She's Lost Control (film)

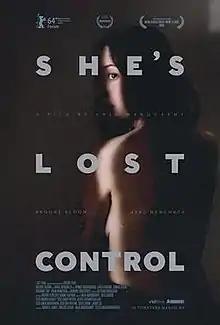
Film poster

She's Lost Control is a 2014 American drama film written and directed by Anja Marquardt in her directorial debut, nominated for two Film Independent Spirit Awards. The film stars Brooke Bloom as Ronah, a sexual surrogate whose professional intimacy with her male clients has begun to take over her personal life. The film premiered at the 64th Berlin International Film Festival on February 9, 2014, where it won the Forum section's top prize, the CICAE International Confederation of Art Cinemas Award, being called a "masterpiece" by the jury. One month later, "She's Lost Control" had its North American premiere at the SXSW Film Festival, followed by a New York premiere at the New Directors/New Films Festival at Film Society of Lincoln Center and MoMa, where it was described as a "stylish, deeply unnerving, and profound film on an intangible modern issue."